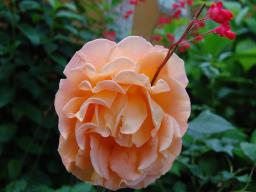
Label: Background_without_leaves